Junkanoo

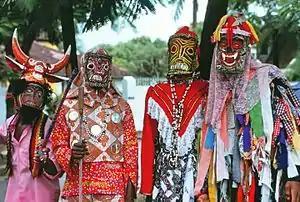
Junkanoo (or "John Canoe") celebrants (Kingston, Jamaica, Christmas 1975)

Junkanoo (also Jonkonnu, John Canoe) is a festival that originated during the period of African chattel slavery in British American colonies. It is practiced most notably in The Bahamas, Jamaica and Belize, and historically in North Carolina and Miami, where there are significant settlements of West Indian people during the post-emancipation era. In the present day, there are considerable variations in performance and spelling, but there are the shared elements of masquerade (or masking), drumming, dance, and parading.